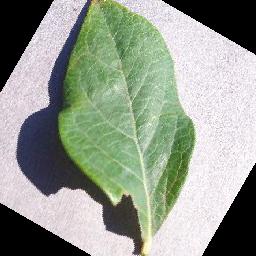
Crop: blueberry
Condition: healthy